Architecture of Scotland in the prehistoric era

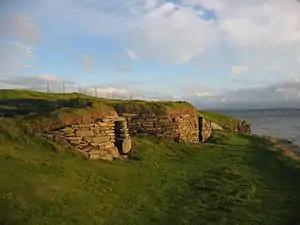
The stone building at Knap of Howar, Orkney, one of the oldest surviving houses in north-west Europe

The architecture of Scotland in the prehistoric era includes all human building within the modern borders of Scotland, before the arrival of the Romans in Britain in the first century BCE. Stone Age settlers began to build in wood in what is now Scotland from at least 8,000 years ago. The first permanent houses of stone were constructed around 6,000 years ago, as at Knap of Howar, Orkney and settlements like Skara Brae. There are also large numbers of chambered tombs and cairns from this era, particularly in the west and north. In the south and east there are earthen barrows, often linked to timber monuments of which only remnants remain. Related structures include bank barrows, cursus monuments, mortuary enclosures and timber halls. From the Bronze Age there are fewer new buildings, but there is evidence of crannogs, roundhouses built on artificial islands and of Clava cairns and the first hillforts. From the Iron Age there is evidence of substantial stone Atlantic roundhouses, which include broch towers, smaller duns. There is also evidence of about 1,000 hillforts in Scotland, most located below the Clyde-Forth line.